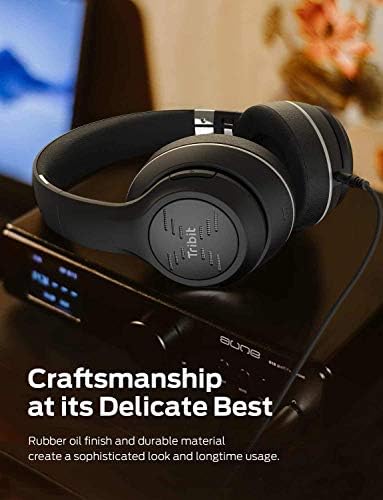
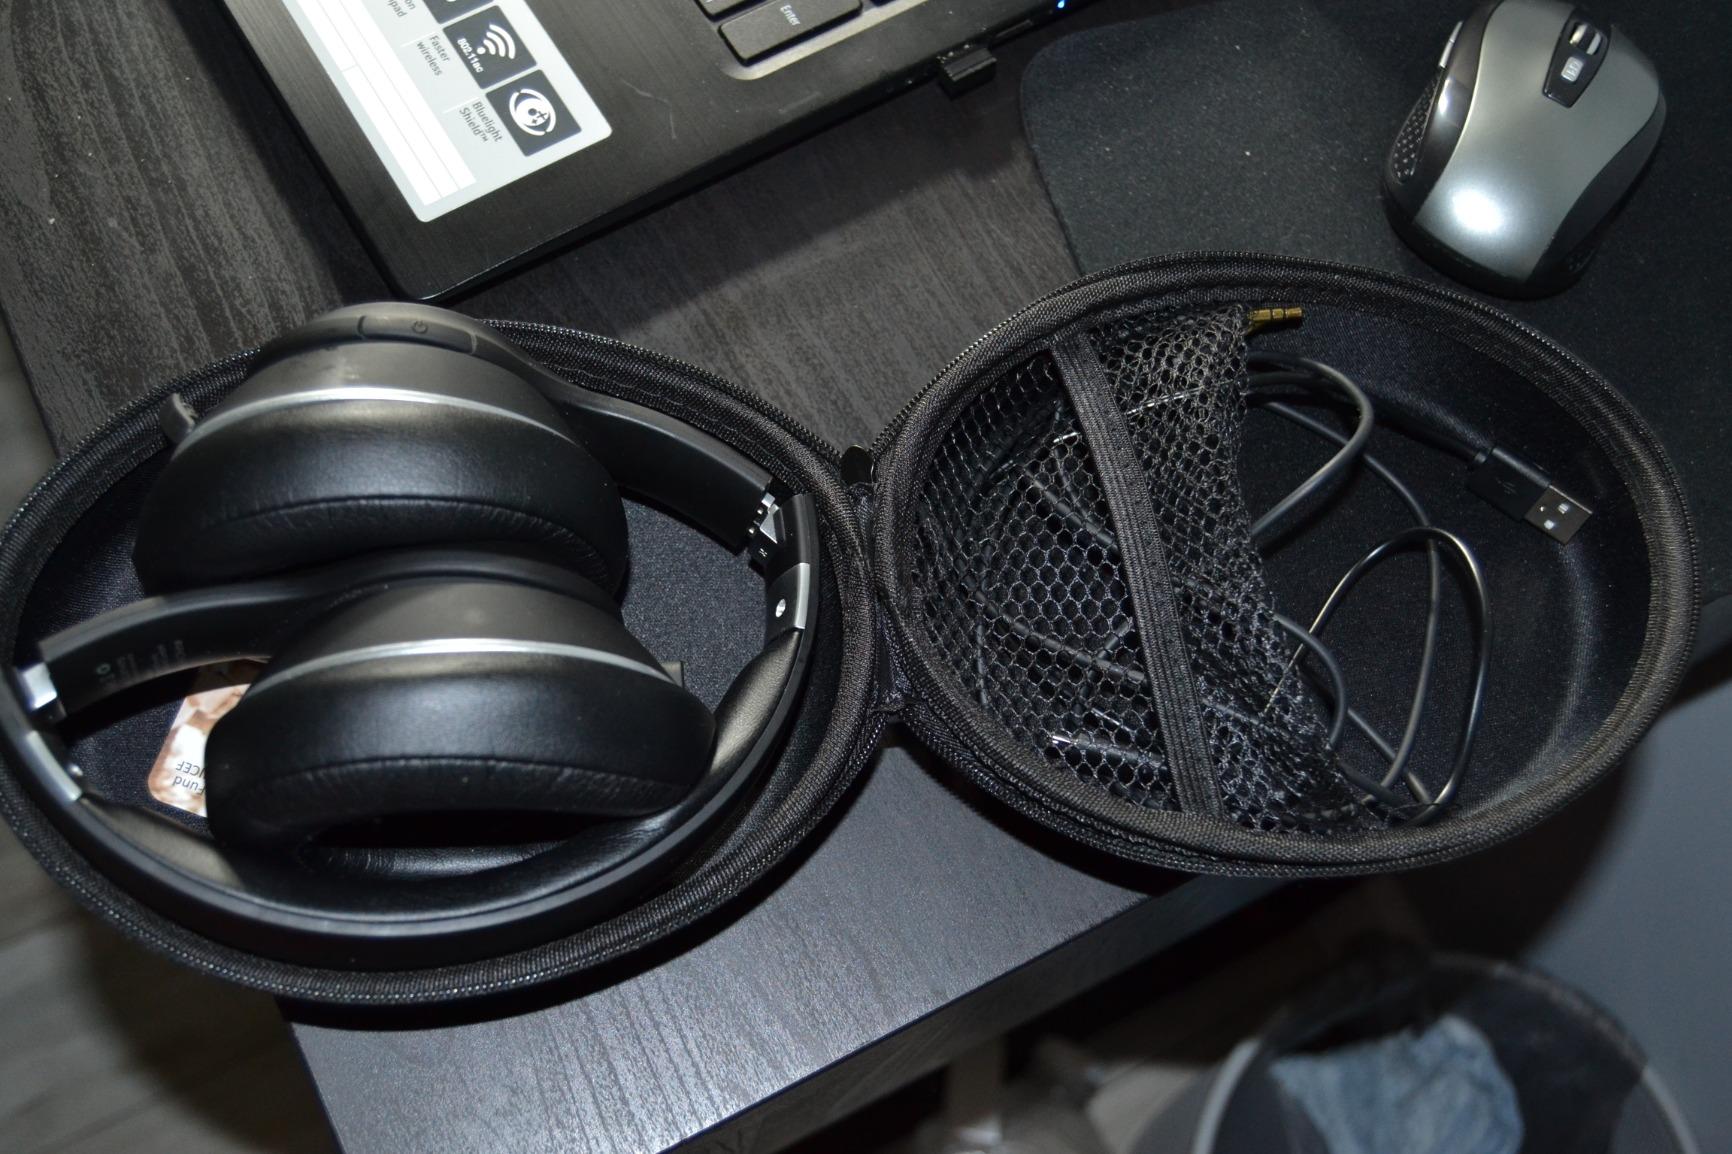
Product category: headphones
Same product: yes